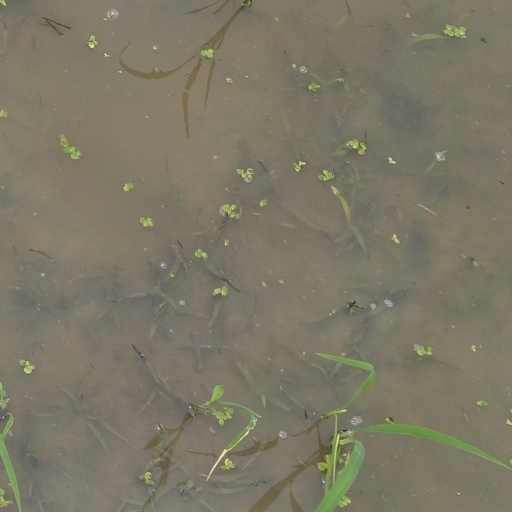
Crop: rice